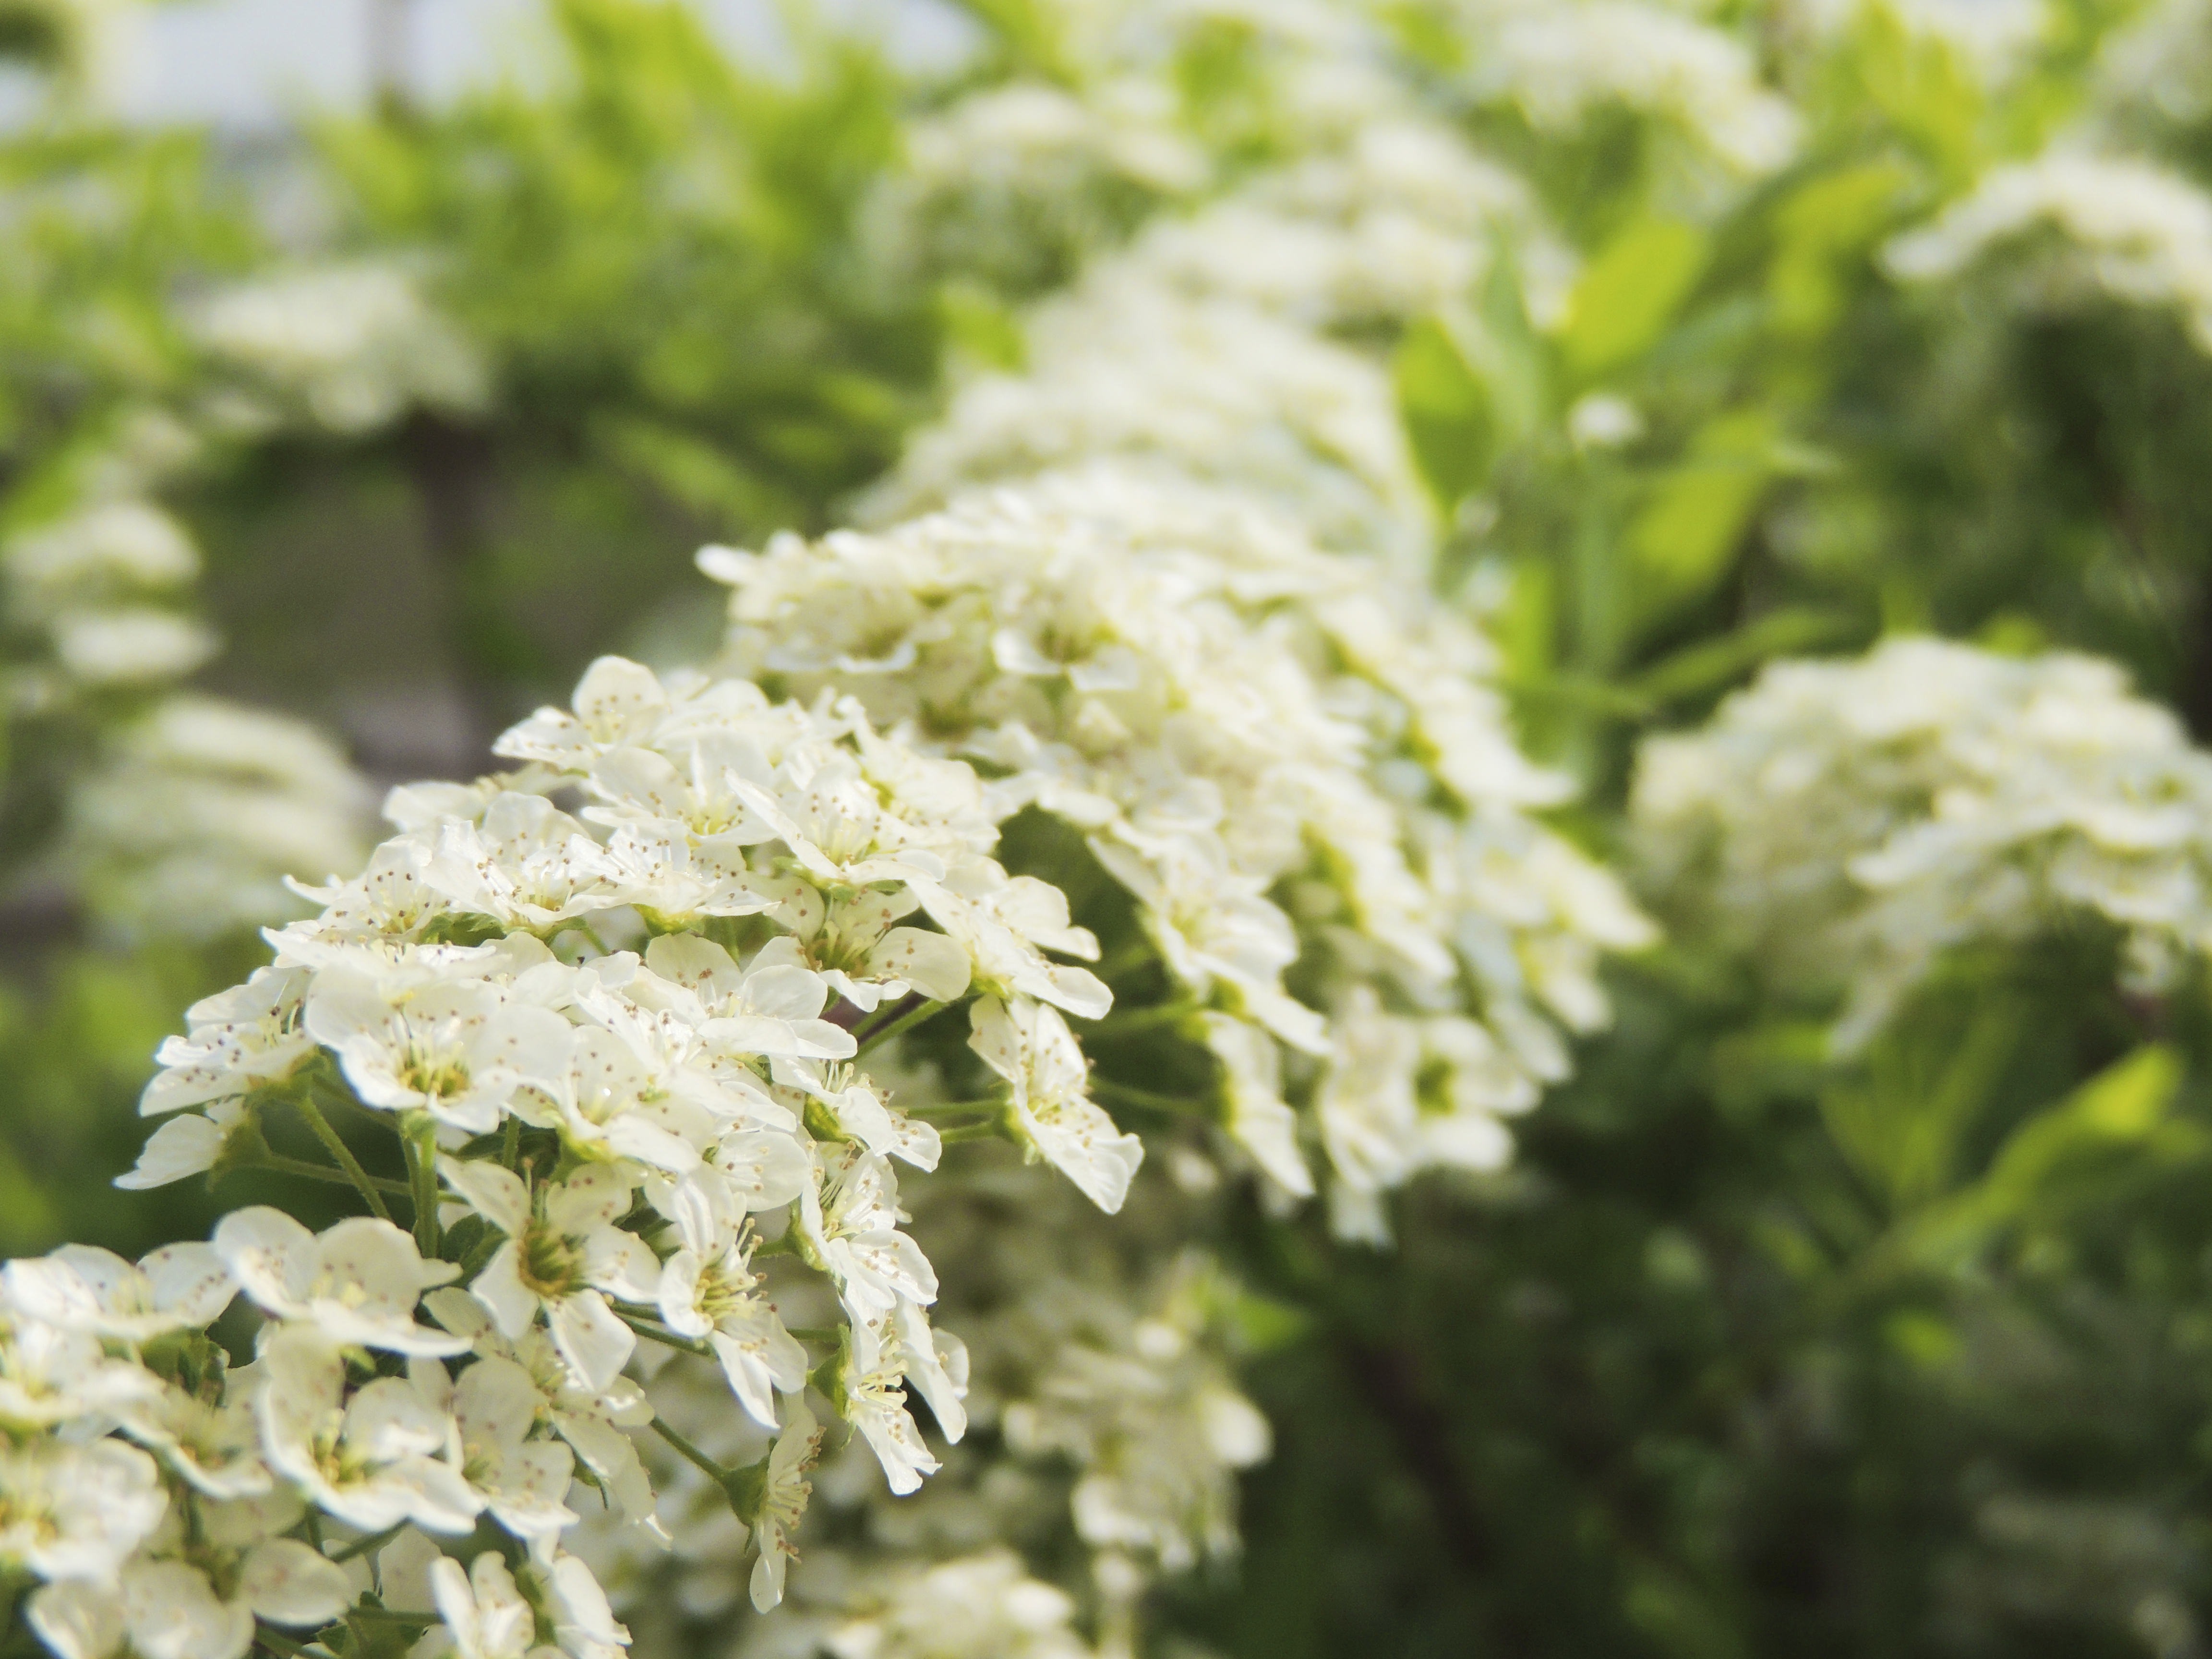
nature, branch, blossom, plant, white, flower, bloom, bush, spring, green, produce, flora, hydrangea, shrub, flowering plant, hydrangeaceae, land plant